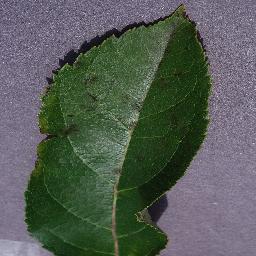
Label: Apple___Apple_scab